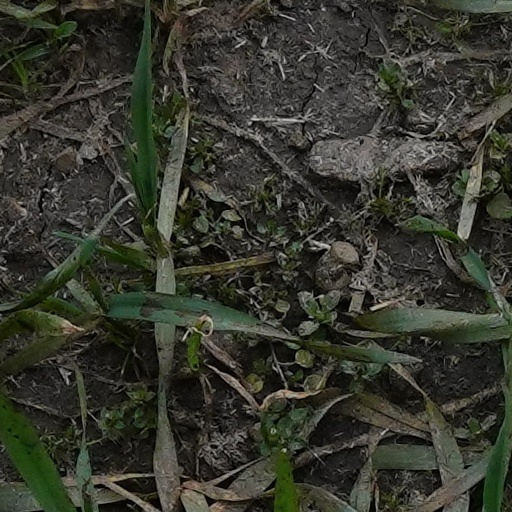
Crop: wheat